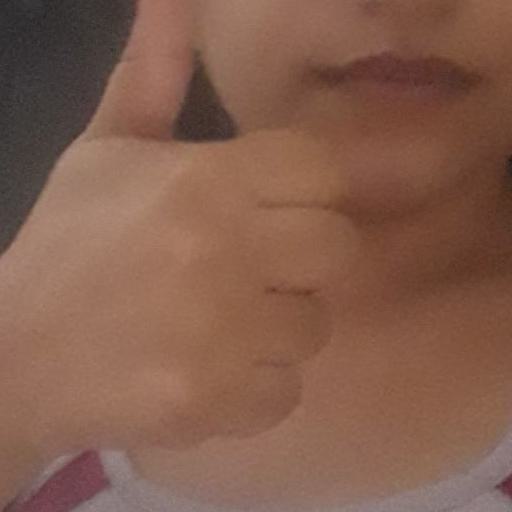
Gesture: like